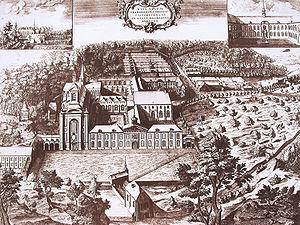
Villers-la-Ville (Belgique), l'abbaye vue depuis l'ouest - Gravure de Berterham, 1726, d’après un dessin de Van Wel, publiée dans: Antoine SANDERUS, «
L'abbaye de Villers, dont le nom canonique est « abbaye de Villers-en-Brabant », parfois improprement appelée « abbaye de Villers-la-Ville », était un monastère de l'ordre de Cîteaux situé près de Villers-la-Ville, en Brabant wallon.